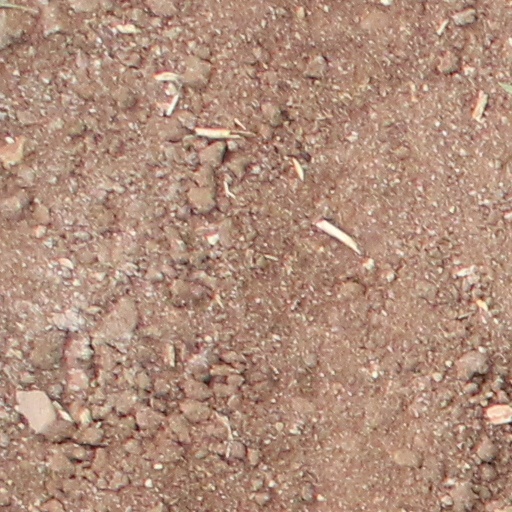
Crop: wheat